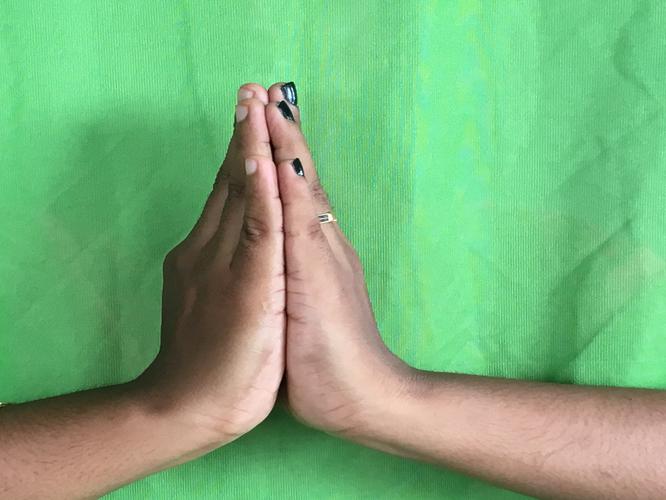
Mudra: Anjali
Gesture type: double_hand